Caples House Museum

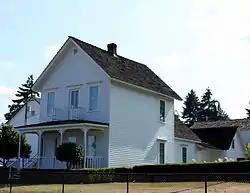
The Caples house in 2009

The Caples House Museum, also known as the Dr. Charles G. and Lucinda McBride Caples Farmstead, is a historic house museum in Columbia City, Oregon, United States. Dr. Charles Caples and Lucinda McBride Caples emigrated across the Oregon Trail as children and married in Oregon in 1855. Charles (1832–1906) was the first physician in Columbia County and built his home in 1870 during the early years of Columbia City. He and the Caples family made important contributions to the development of the town, including establishment of its first school. Lucinda (d. 1916) served as a midwife and her husband's medical assistant, and had family connections to many prominent Oregonians of the period. In 1959, the Caples' daughter, Dell Caples Houghton, bequeathed the house and its immediate surroundings to the Daughters of the American Revolution (DAR) for use as a museum. As of 2003, the property included the historic house, toolshed, and barn, a remnant portion of the Caples' historic apple and pear orchard, and four non-historic buildings including a gift shop and social hall. The house and toolshed remain in excellent historic condition.